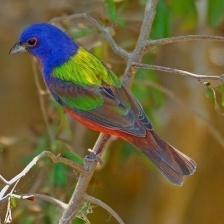
Species: PAINTED BUNTING
Scientific name: PASSERINA CIRIS
ImageNet parent category: indigo_bunting